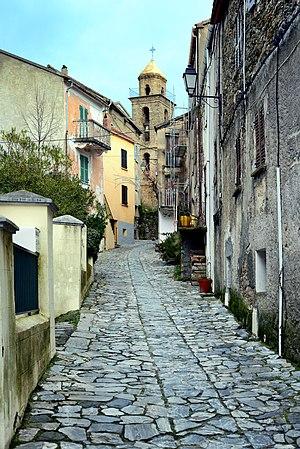
Riventosa est une commune française située dans la circonscription départementale de la Haute-Corse et le territoire de la collectivité de Corse.